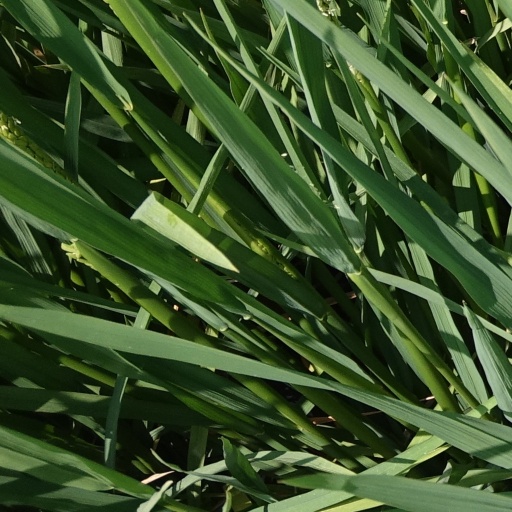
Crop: rice